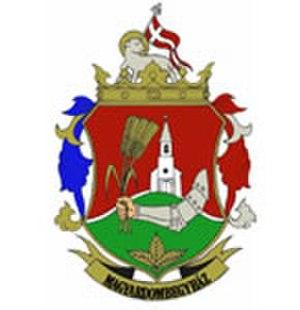
Magyardombegyház est un village et une commune du comitat de Békés en Hongrie.